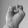
ASL letter: E